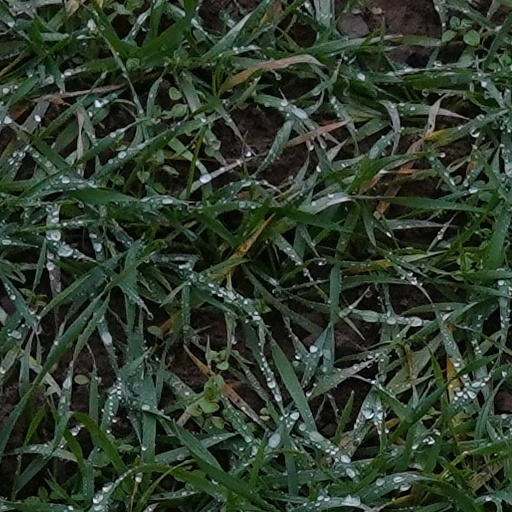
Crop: wheat